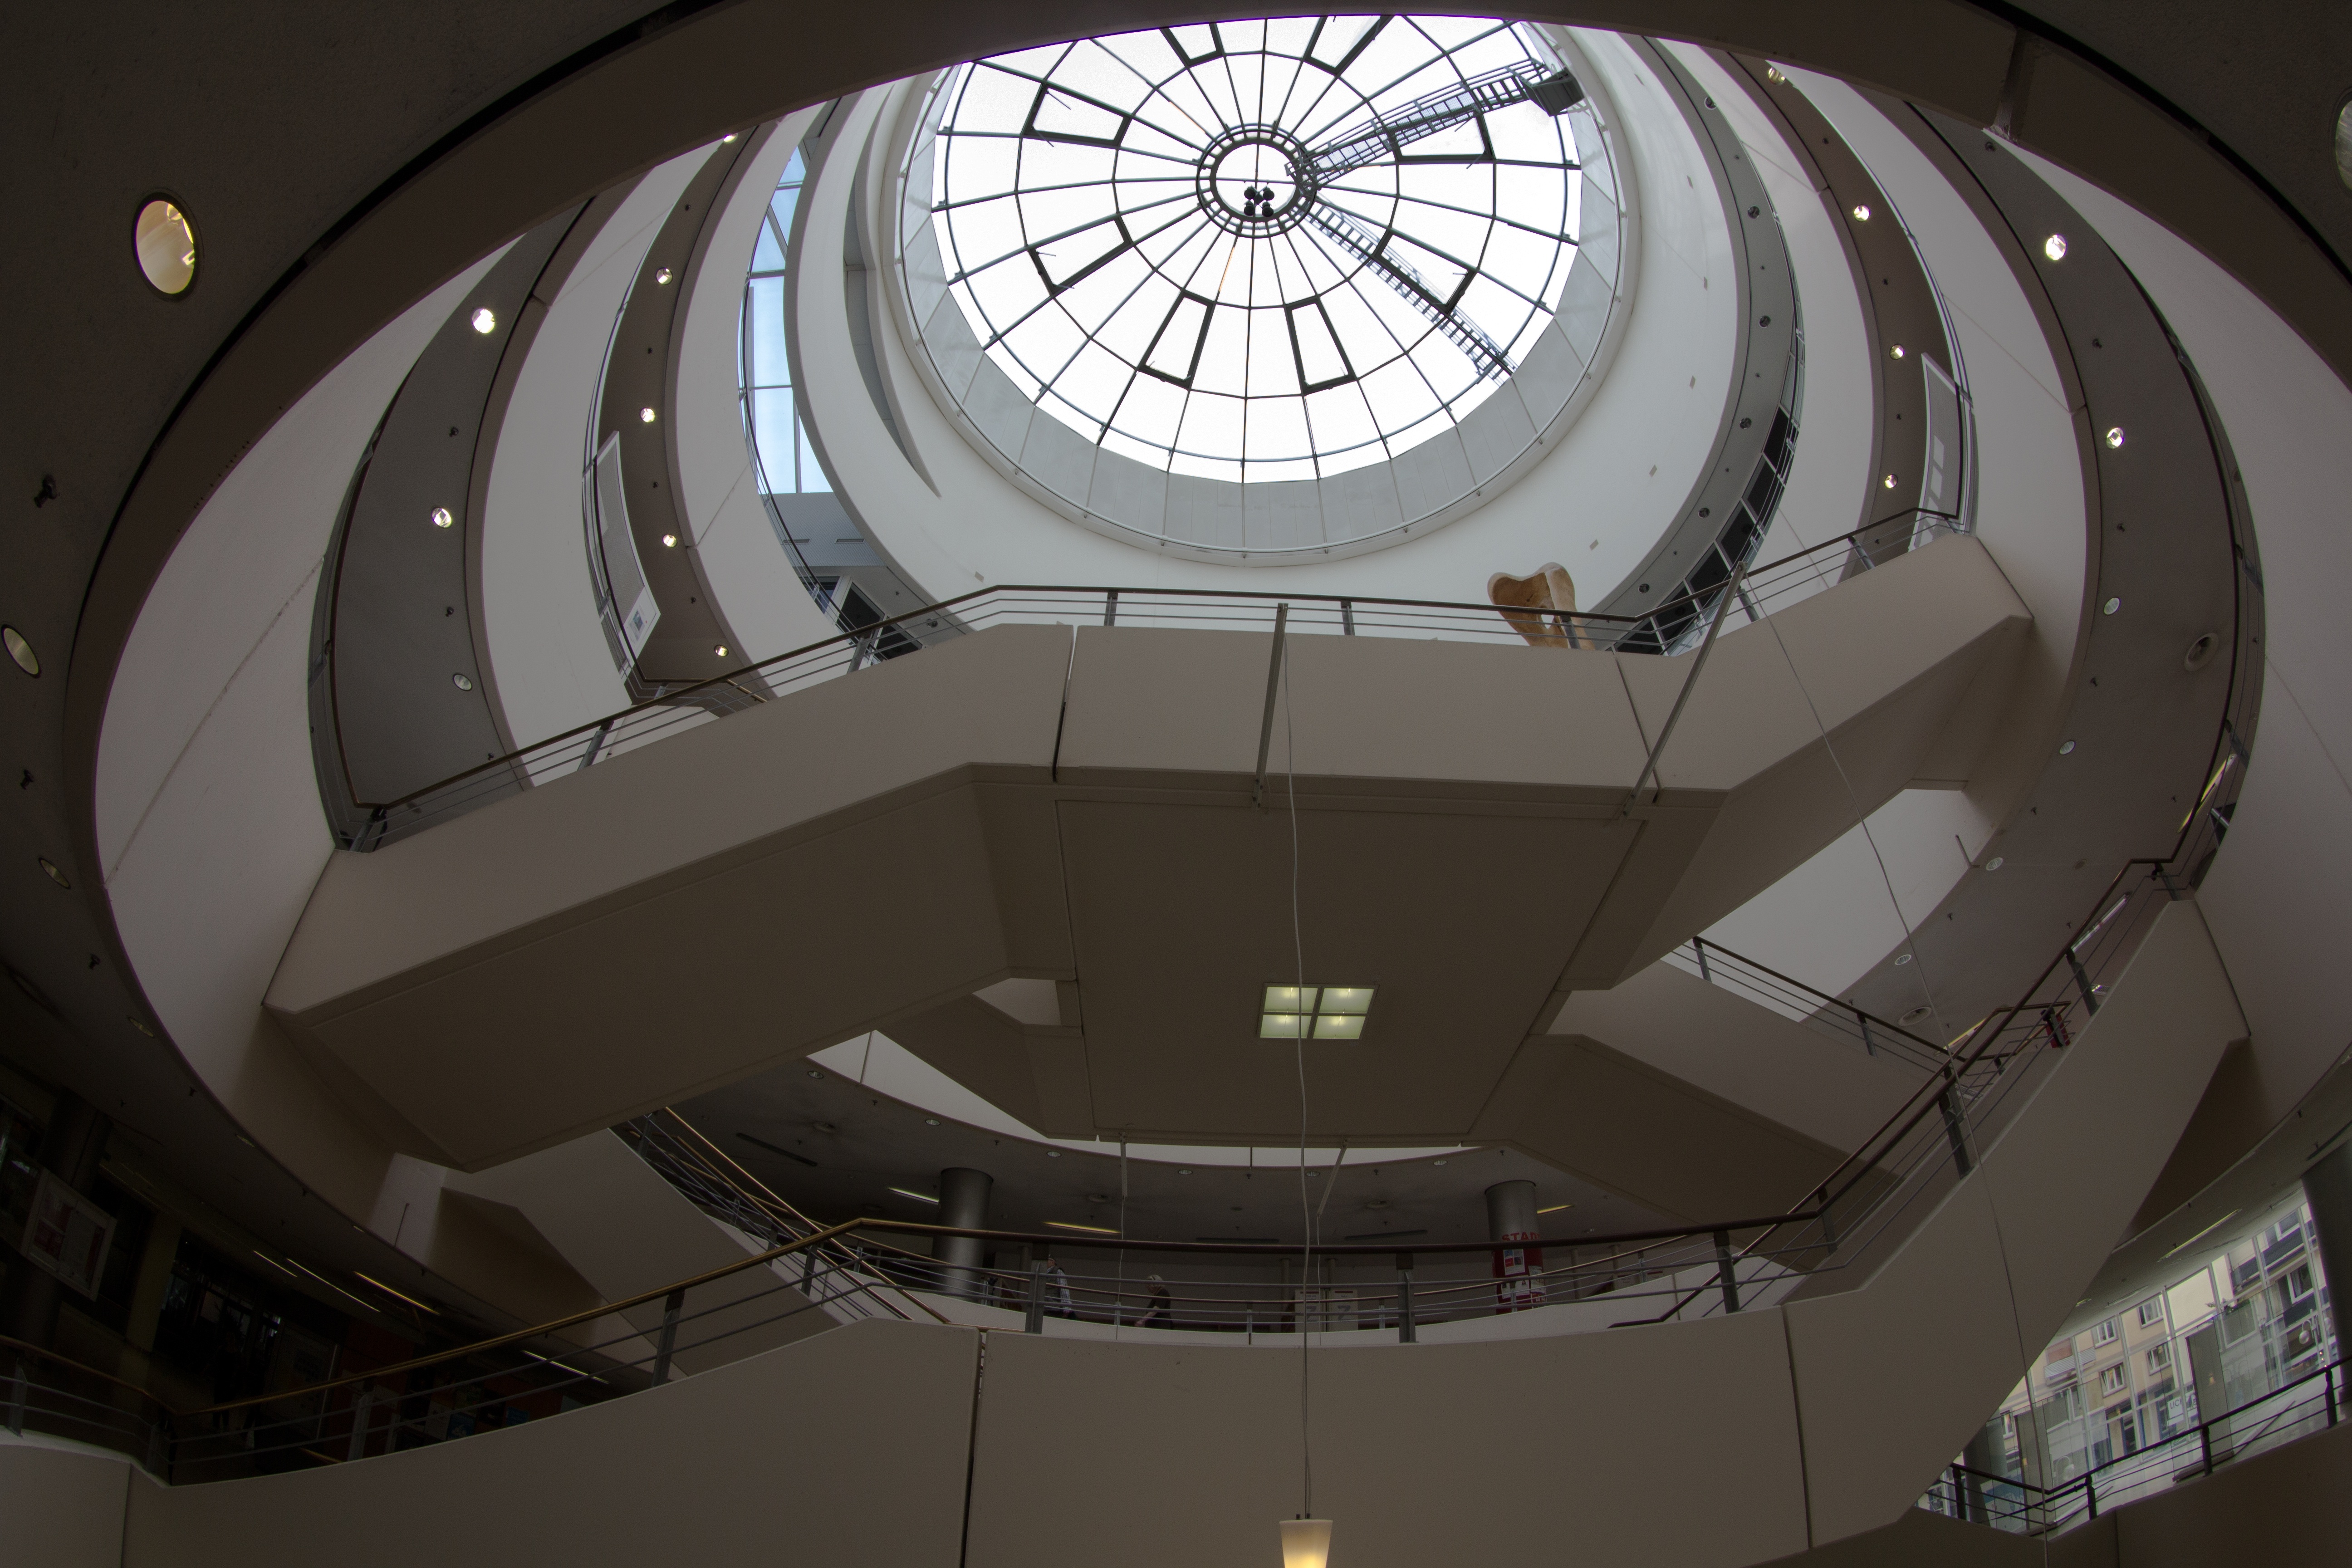
architecture, structure, ceiling, stadium, theatre, arena, symmetry, dome, mannheim, interior view, daylighting, town home, sport venue